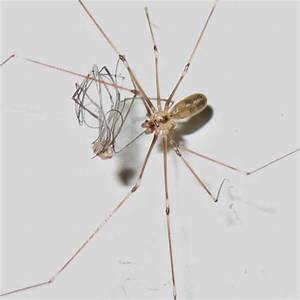
Label: spider